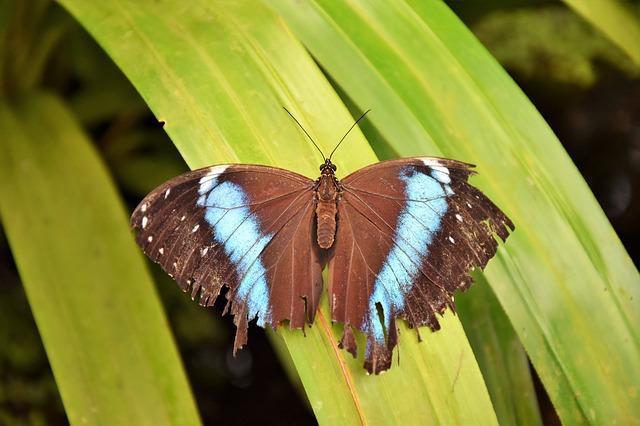
butterfly